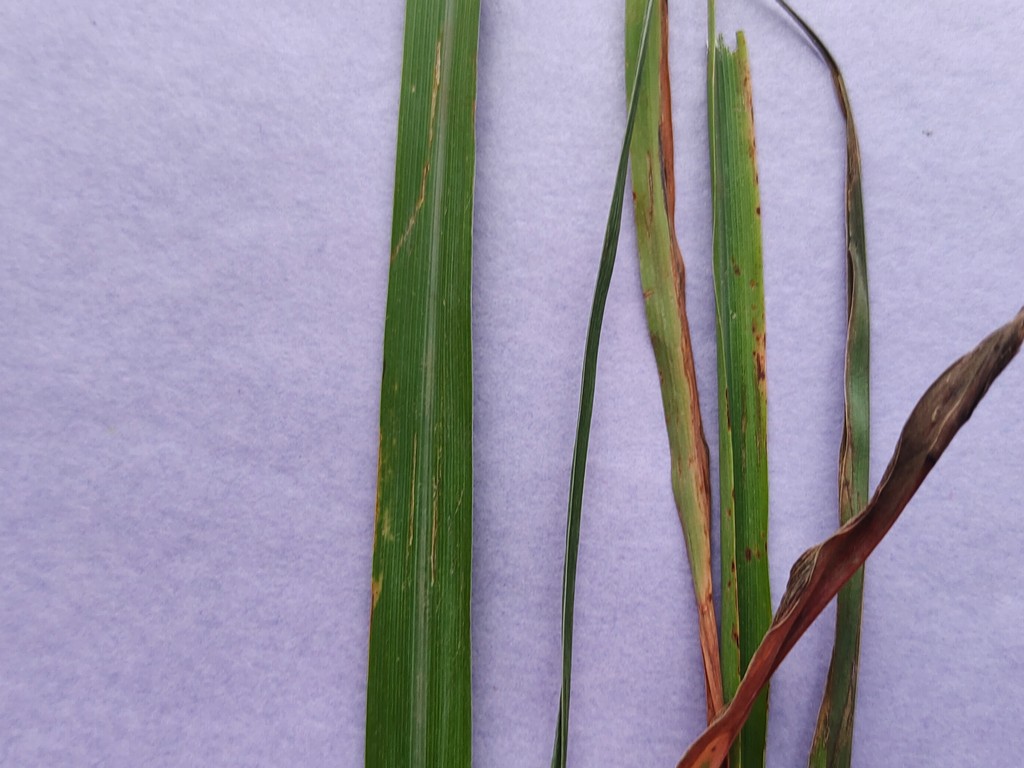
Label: Unhealthy